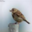
Label: bird